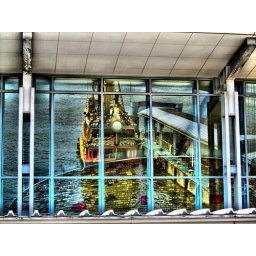
the gaudy ship reflected in window